Tormented (Staind album)

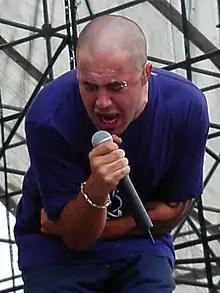
Lewis (pictured) said that he did not "have it very good as a kid".

In 1993, Lewis and Staind guitarist Mike Mushok met at a Christmas party in Springfield, Massachusetts. Mushok brought drummer Jon Wysocki into the band and Lewis had a connection with bass guitar player Pete McEwan who later left, completing the early lineup of the band in early 1995. Originally, Staind went by the name Stain, but changed the name to Staind after the band found out the moniker already had been claimed by another group. Staind originally covered songs by bands such as Korn, Tool, Alice in Chains, Rage Against the Machine, Stone Temple Pilots, Pearl Jam, Deftones, and Helmet. The band played their first gig in February 1995. The band officially formed in Springfield, Massachusetts on November 24, 1995, after Johnny April joined the same month replacing the original bassist. By 1996, Staind obtained the $2,500 they needed for recording "Tormented". While "Tormented" was being written and recorded, Lewis reportedly was going through the throes of the breakup of a four-year relationship. Mushok said in a 2021 Ultimate Guitar interview that the first songs he and Lewis wrote together are "No One's Kind" and "Painful", both of which appeared on "Tormented". Extensive touring in the Northeast United States helped Staind acquire an underground following. In a 2008 interview, Lewis elaborated on the motivation for the musical style featured on "Tormented":